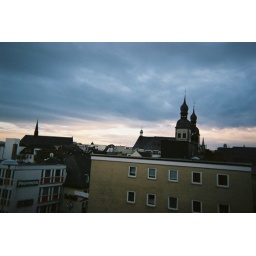
view over bonn from my office window